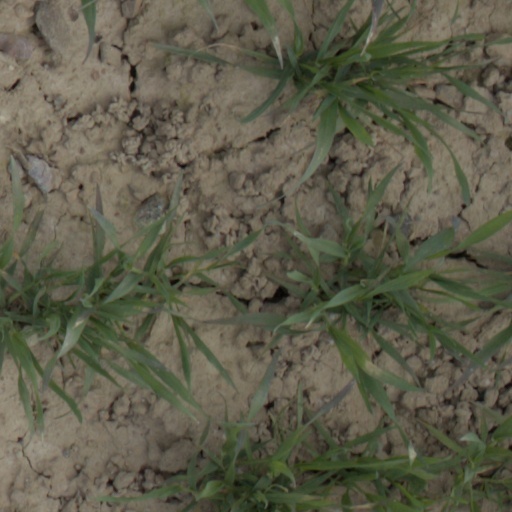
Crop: wheat